Iwaki River

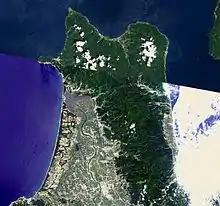
Iwaki River on the Tsugaru Peninsula

The Iwaki River is a major source of water for irrigation. Numerous irrigation canals have been built across the Tsugaru Plain, and the Iwaki supports the paddies for vast production of rice in Aomori Prefecture. The river is called "the mother of Tsugaru" for this reason. Aomori Prefecture is the largest producer of apples in Japan, and the upper zone of the Iwaki River provides irrigation for an extensive network of orchards, especially in the area of Hirosaki City. The commercial fishery of ayu is no longer held on the Iwaki, but its lower reaches and mouth of the river at Mitoguchi are a source of commercial clam production.